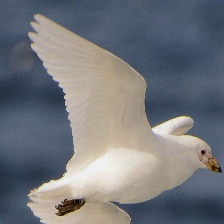
Species: SNOWY SHEATHBILL
Scientific name: CHIONIS ALBUS